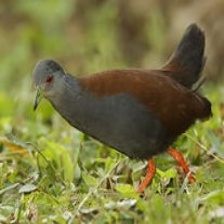
Species: BLACK TAIL CRAKE
Scientific name: AMAURORNIS BICOLOR